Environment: real
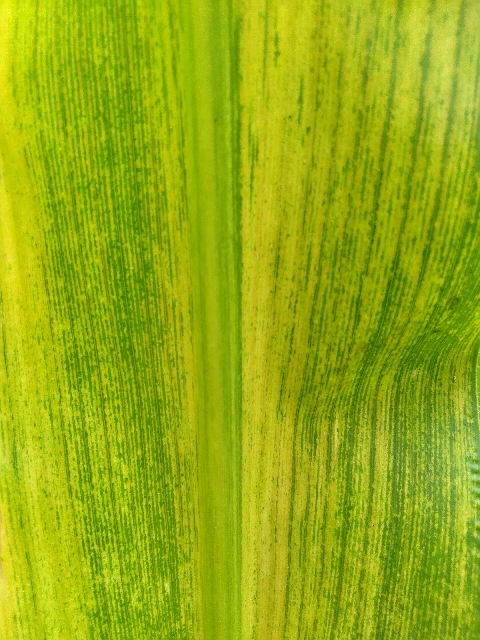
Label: lethal_necrosis